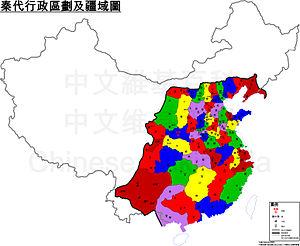
L'histoire de l'administration territoriale de la Chine avant 1912 est complexe. Au cours de l'histoire, ce qui est communément appelé Chine a pris différentes formes et organisations politiques. Pour diverses raisons, à la fois les frontières et les noms des divisions politiques ont changé : parfois pour suivre la topographie, parfois pour affaiblir d'anciens États en les divisant et parfois pour réaliser un idéal philosophique ou historique. Dans l'histoire plus récente, le nombre de petits changements enregistrés est assez important. Au contraire, le manque d'informations claires et véridiques des temps anciens force les historiens et géographes à dessiner des frontières approximatives pour les différentes divisions. Toutefois, grâce aux archives impériales et aux descriptions géographiques, les divisions politiques peuvent parfois être redessinées avec précision. Pourtant, les changements naturels, tels que les changements dans le cours d'une rivière, ou le manque d'information peuvent rendre difficiles les reconstitutions des tracés pour les temps anciens.